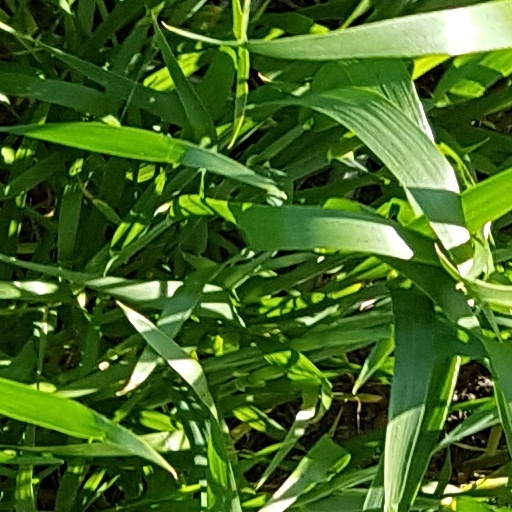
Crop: wheat